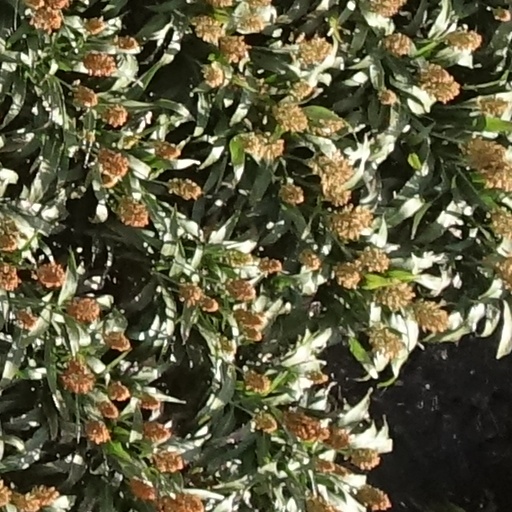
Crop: sorghum